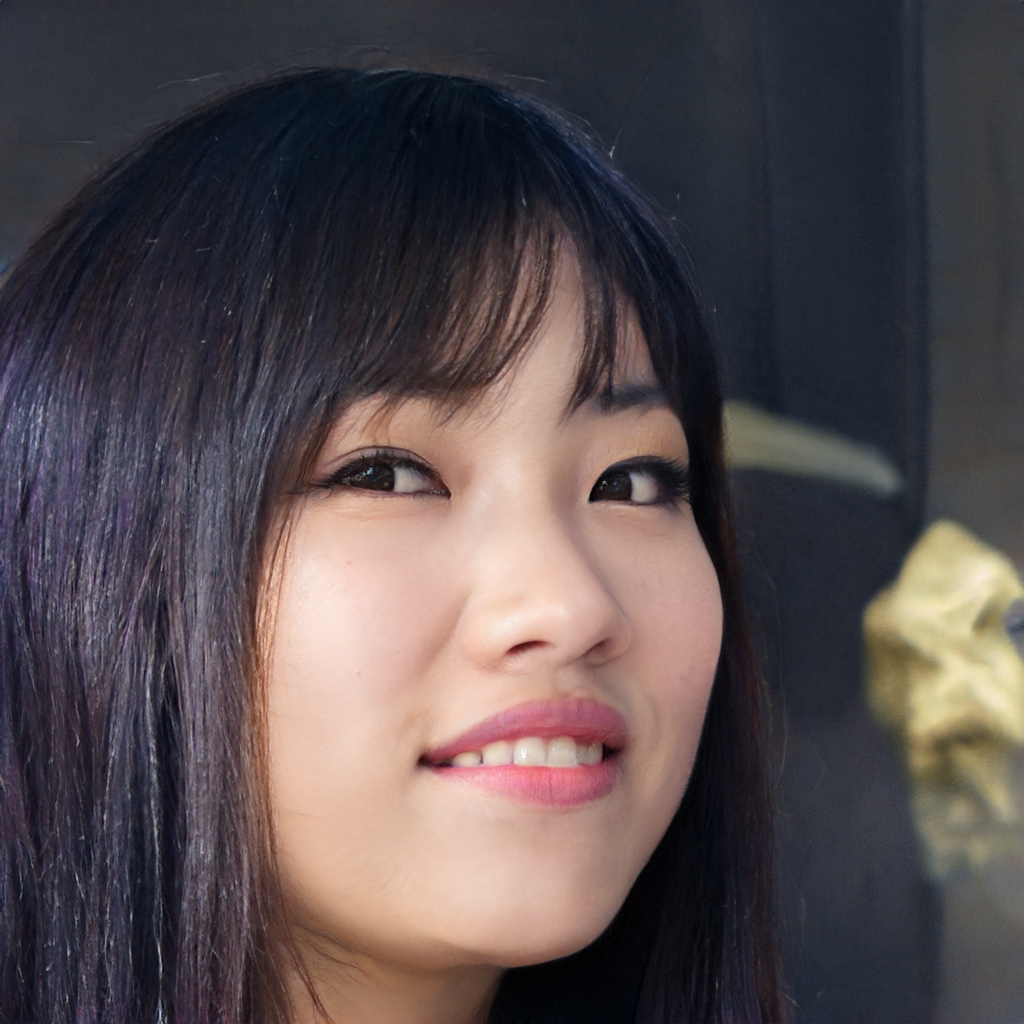
Label: Colored